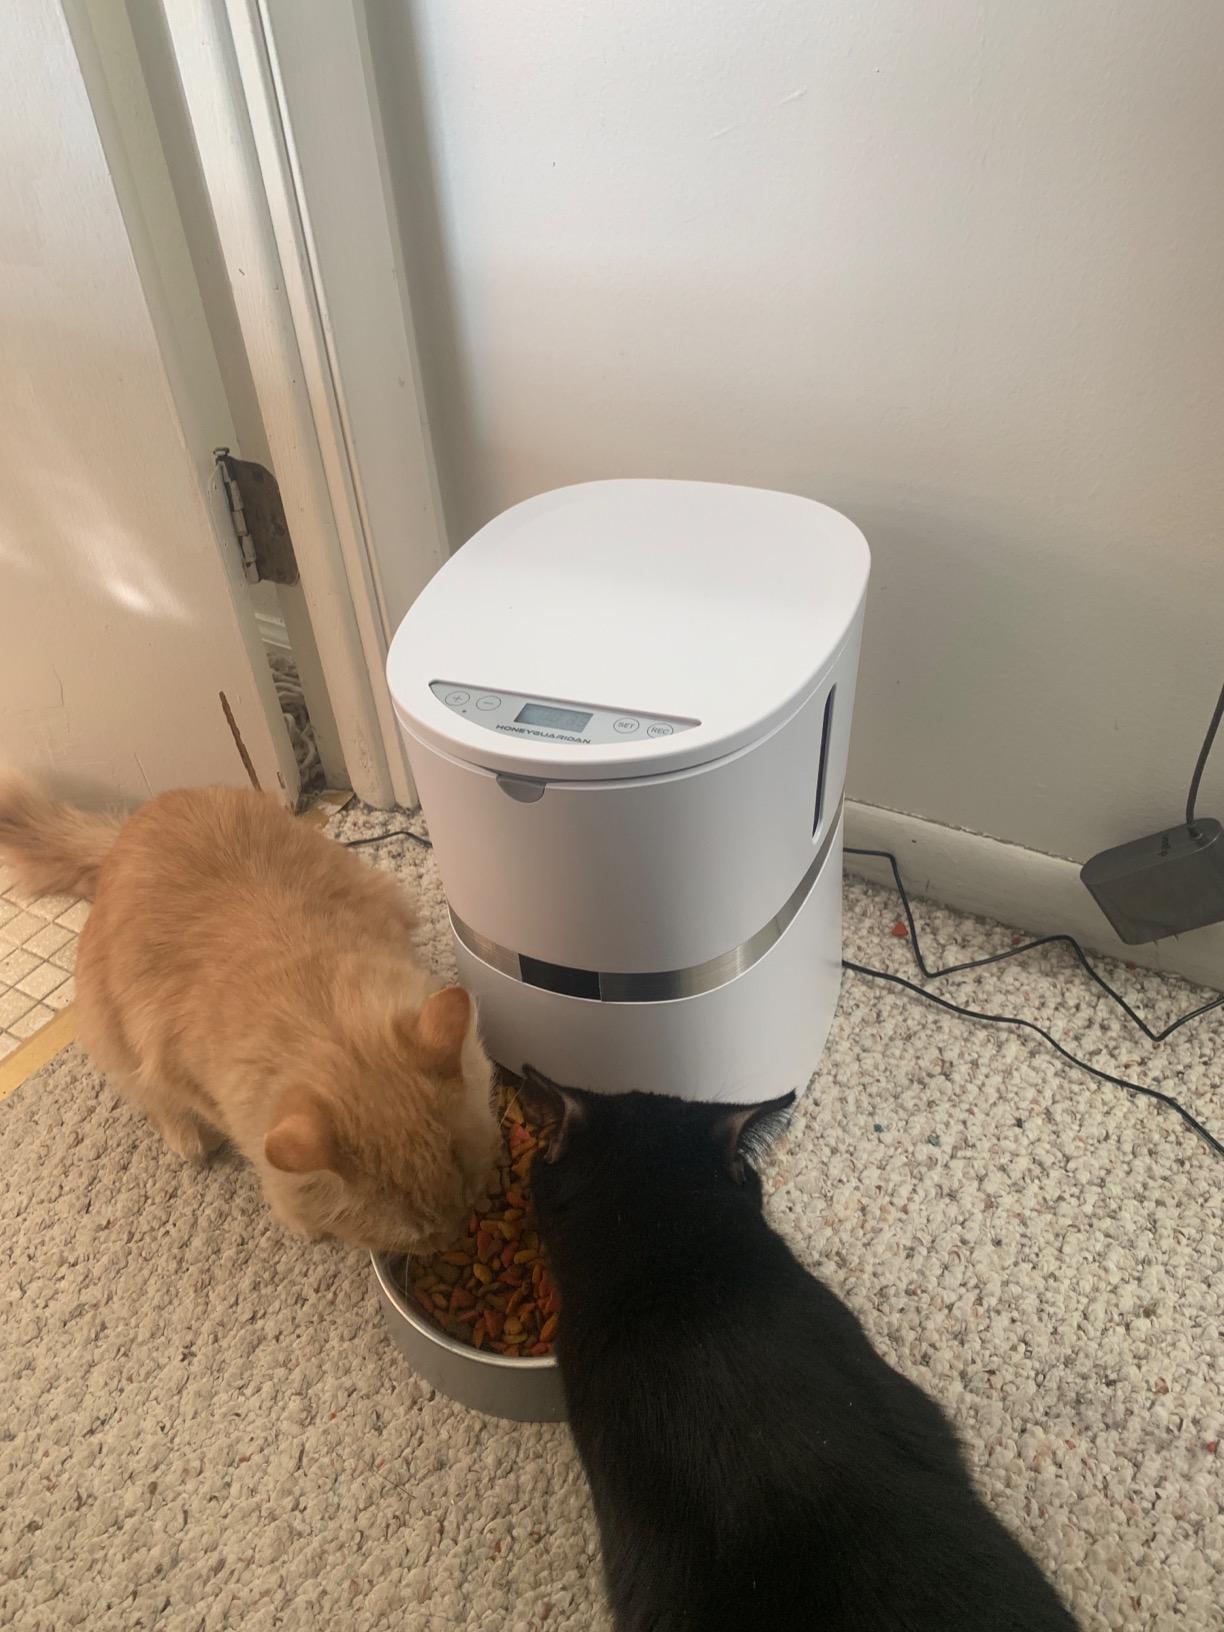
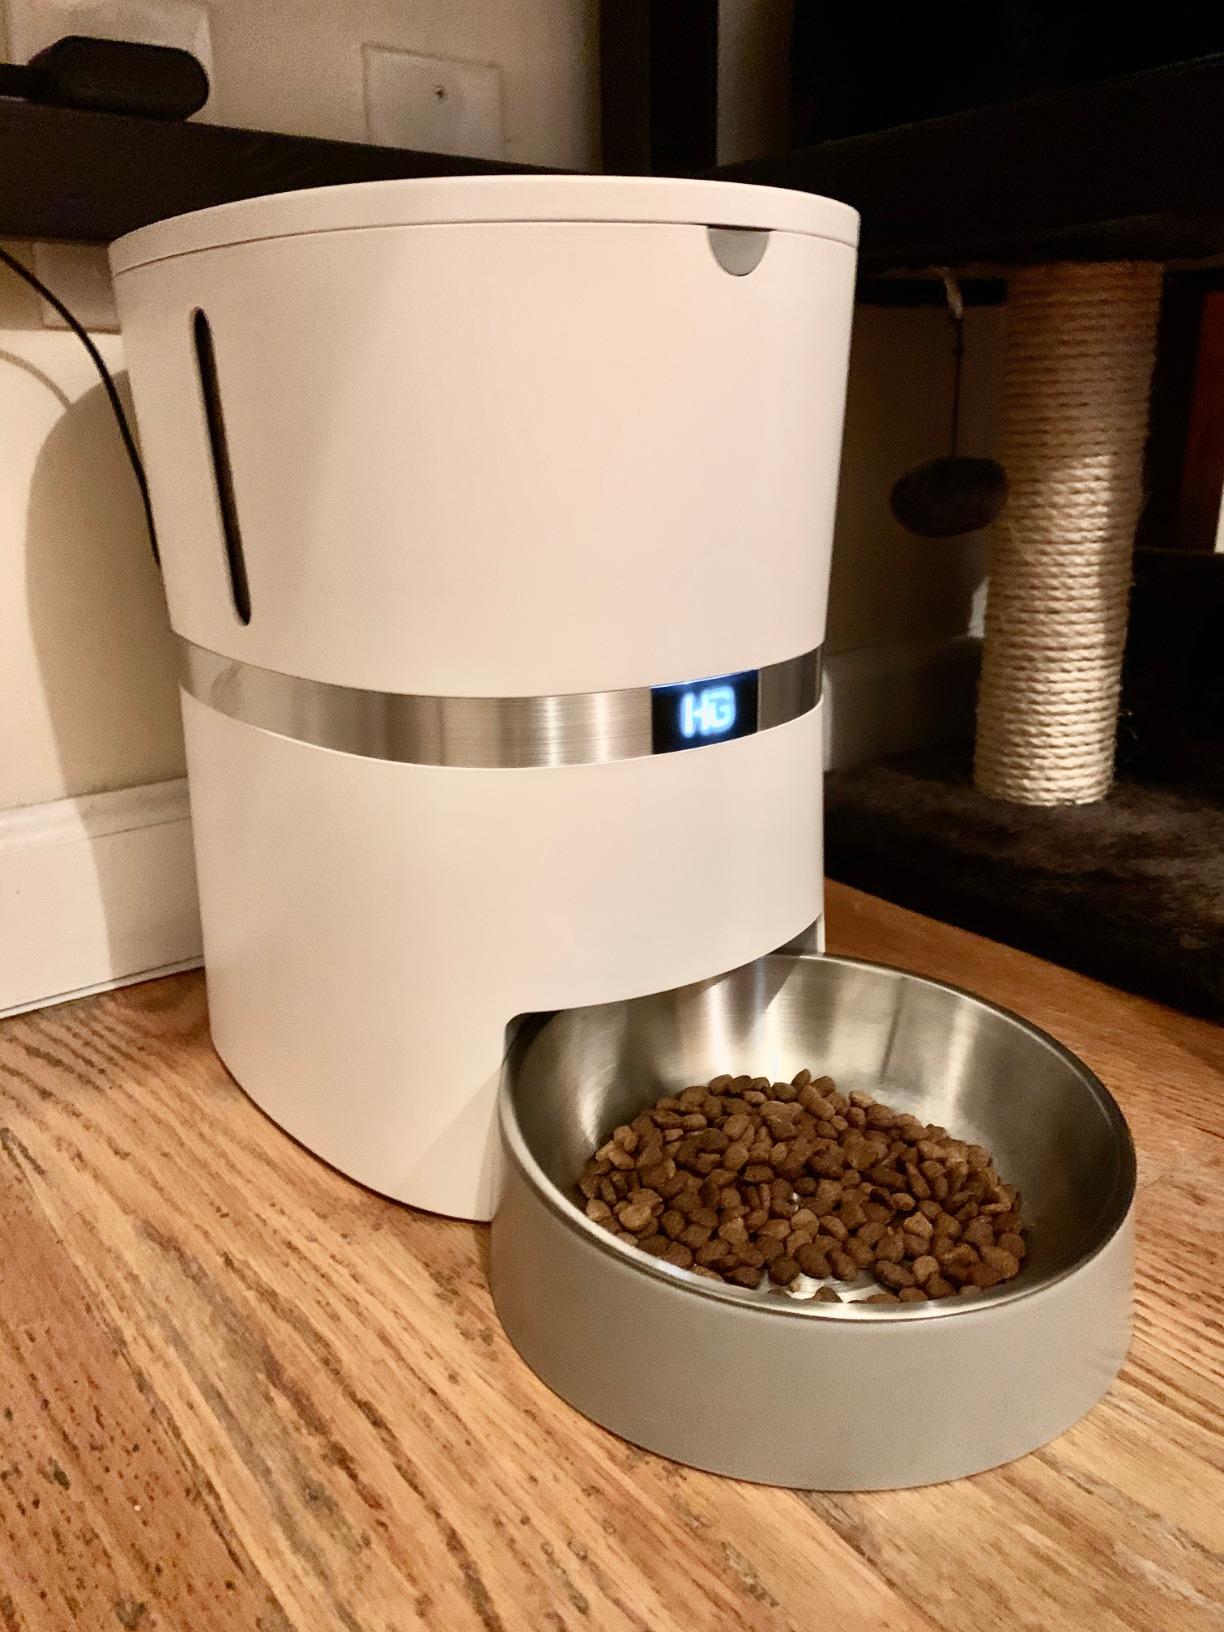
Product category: items_feeder
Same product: yes